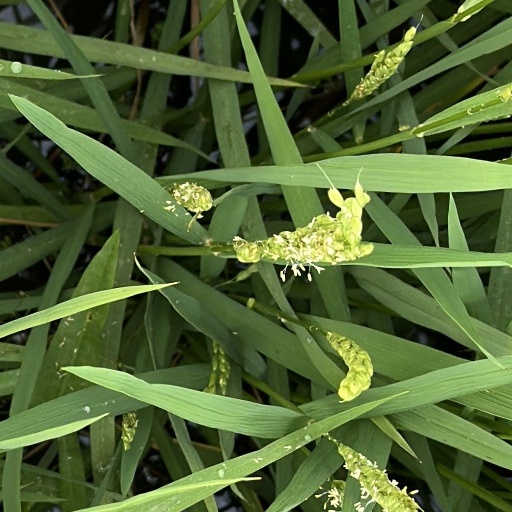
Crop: rice